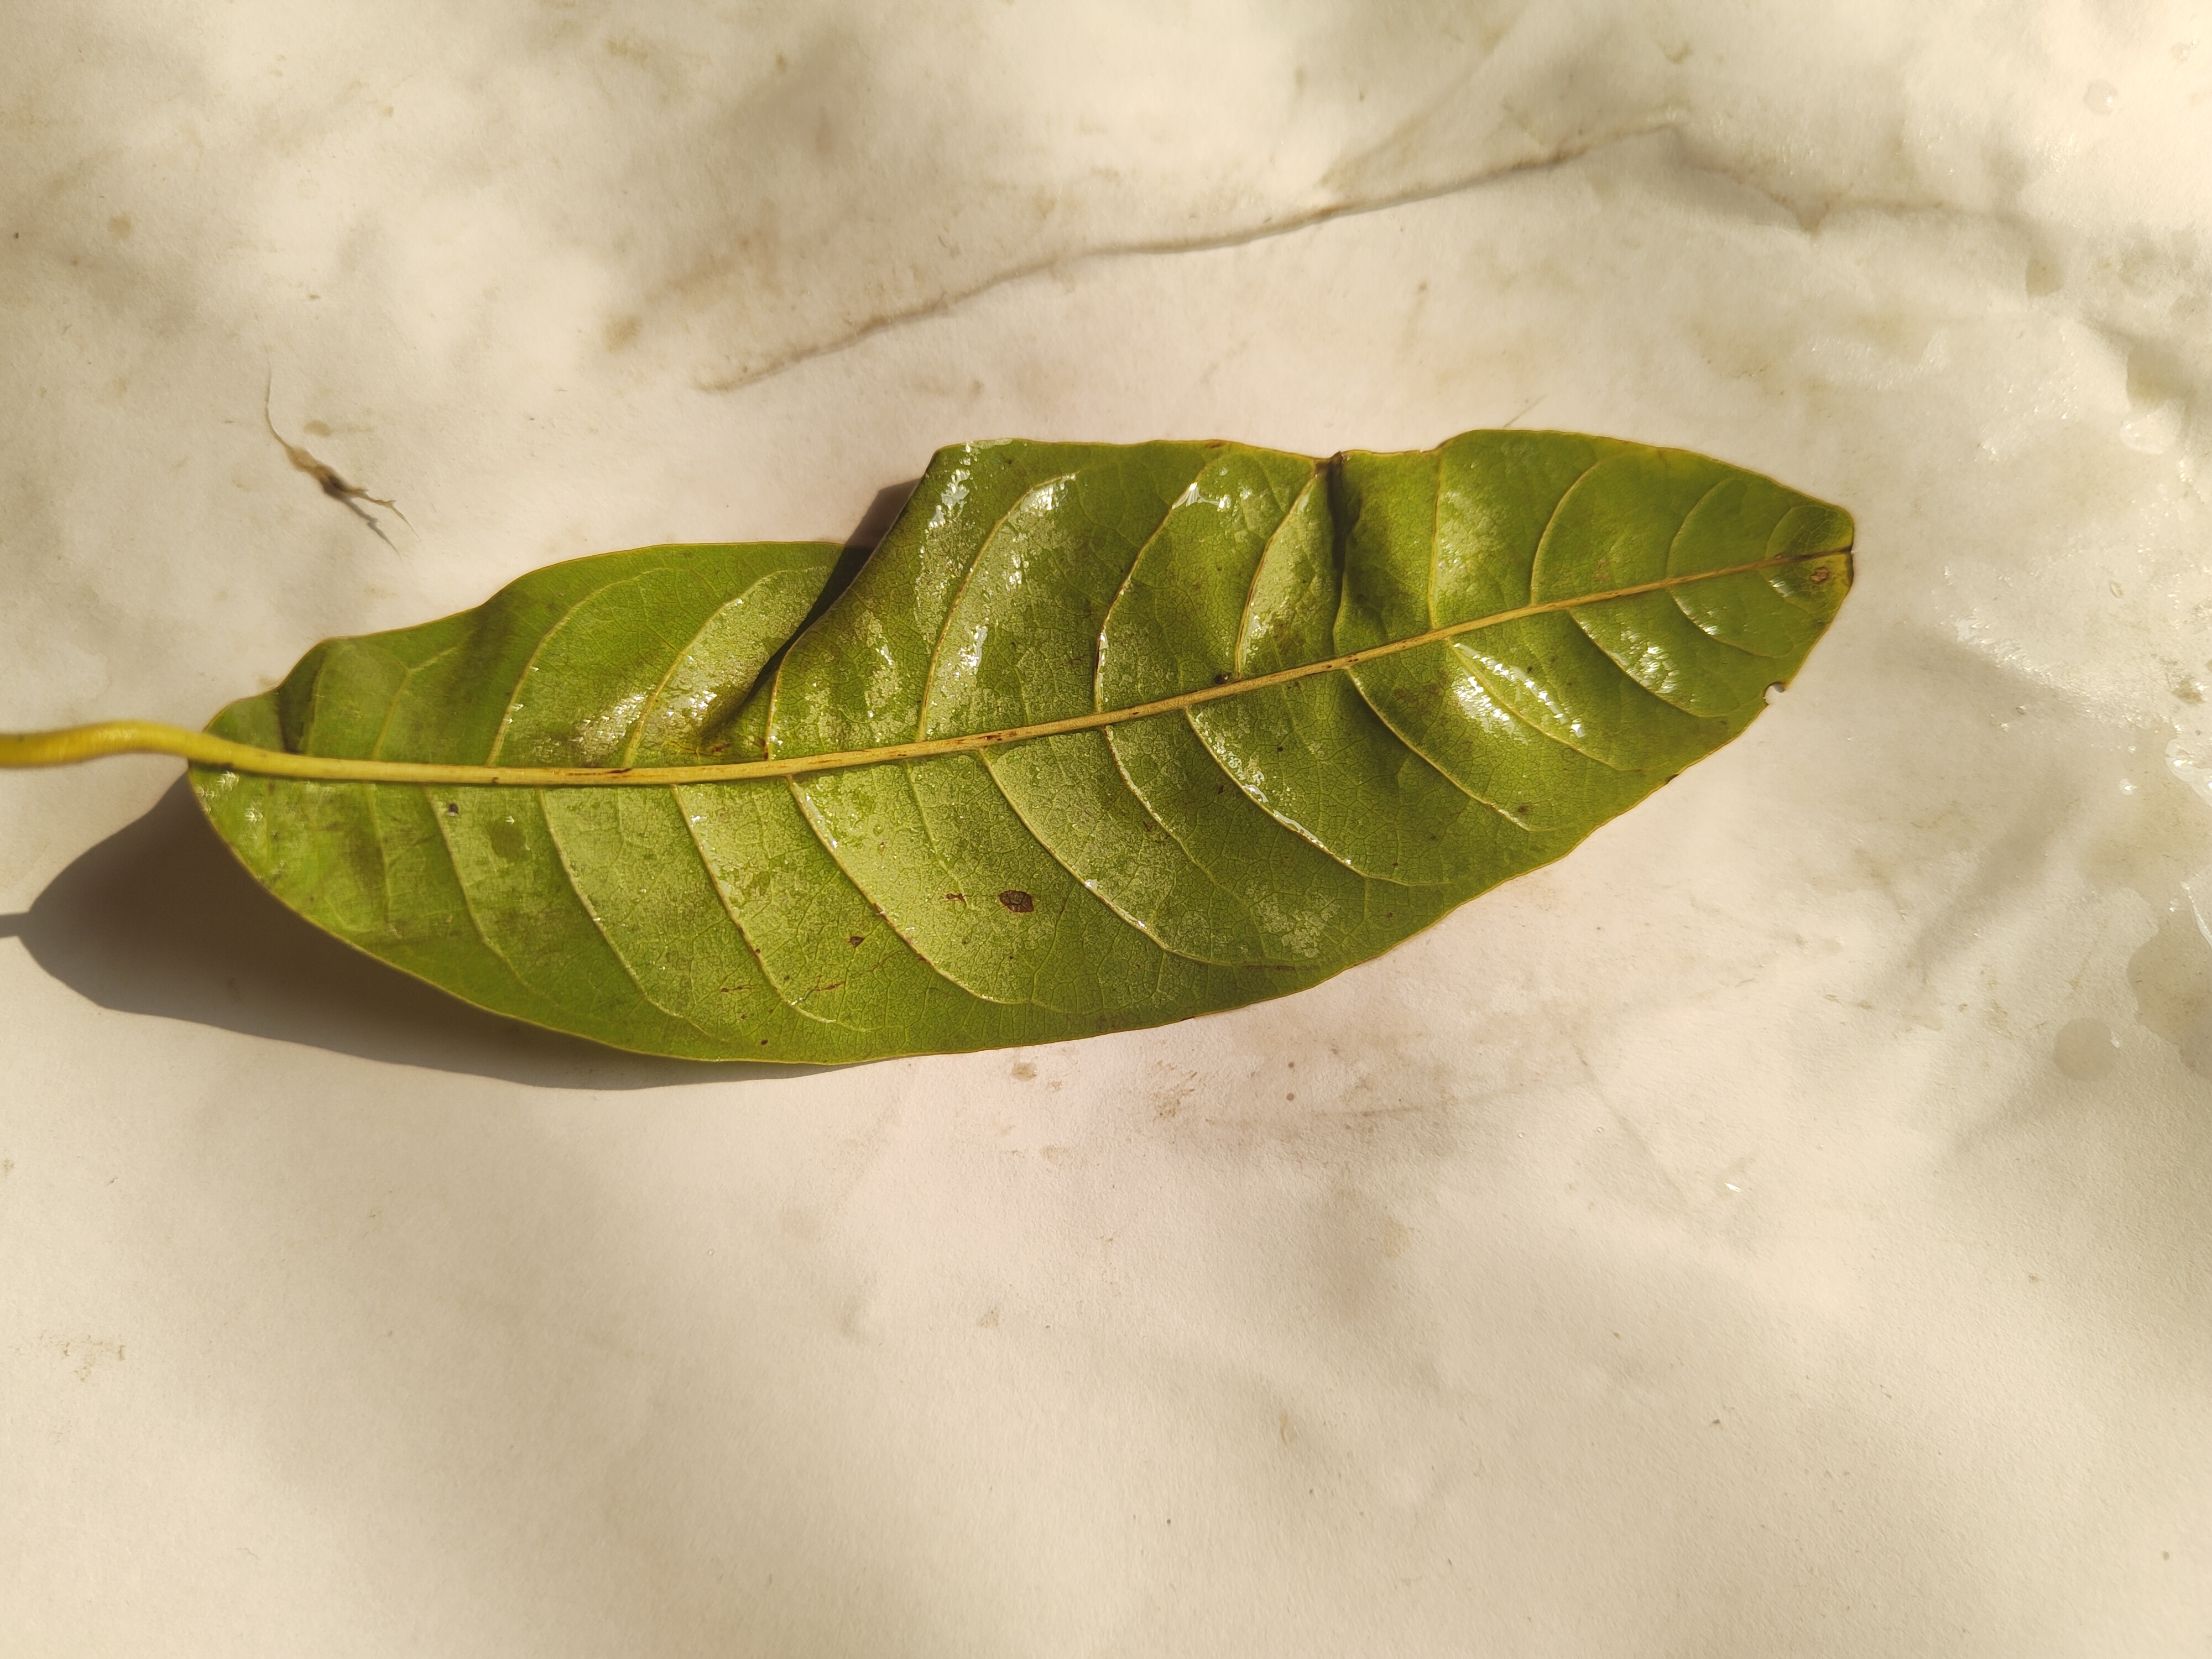
Leaf variety: Custard Apple